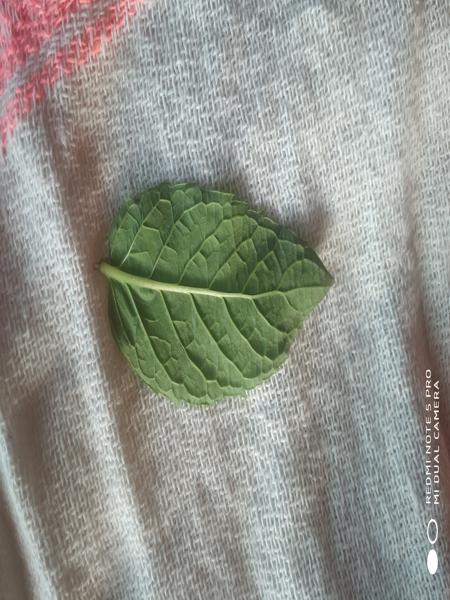
Plant: Mint